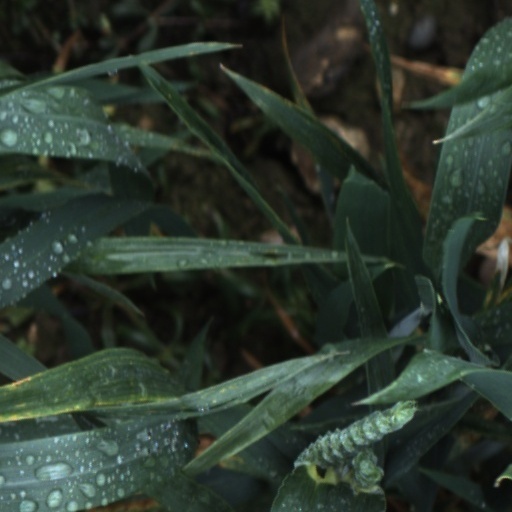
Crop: wheat